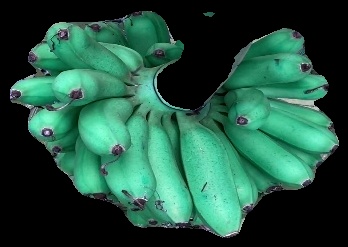
Variety: rasbale
Grade: grade1